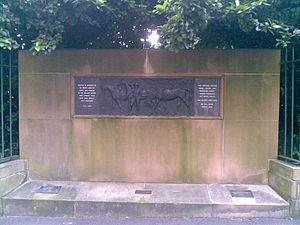
Durant la Première Guerre mondiale, le rôle du cheval connaît une transition liée à l'évolution stratégique et tactique du conflit armé. Alors que la cavalerie est considérée, au début des hostilités, comme l'élément offensif par excellence des forces armées, elle se révèle vulnérable face à la modernisation de l'artillerie et des armes lourdes, telles que la mitrailleuse. C'est la raison pour laquelle elle est progressivement remplacée par des divisions blindées mécanisées, la présence de chevaux ne devenant plus que ponctuelle sur les champs de bataille. Cette évolution se produit parallèlement au développement du char d'assaut, ce qui ne manque pas d'accélérer le processus, ce dernier devenant la pièce maîtresse des tactiques de choc.